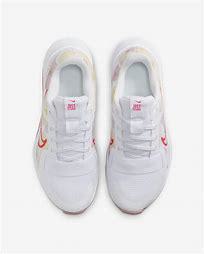
Brand: Nike
Model: MC 2